Robert Xavier Rodriguez

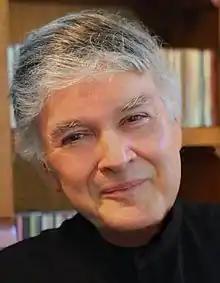

Robert Xavier Rodríguez (born June 28, 1946) is an American classical composer, best known for his eight operas and his works for children.